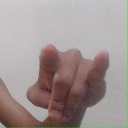
अक्षर: च